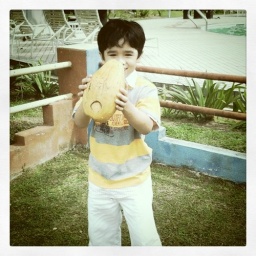
Poor boy never seen a bright yellow coconut in his life.